Southside (record producer)

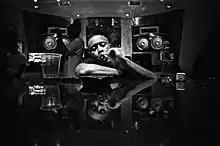
Southside in 2018

Joshua Howard Luellen (born February 2, 1989), known professionally as Southside (also known as Sizzle), is an American record producer, rapper and songwriter. Based in Atlanta, he is recognized in the music industry for his aggressive, trap-infused production work for prominent hip hop artists. After meeting hometown rapper Waka Flocka Flame, Luellen signed with his record label Brick Squad Monopoly—an imprint of Gucci Mane's 1017 Records—as in-house talent in 2010. Luellen and labelmate, fellow producer Lex Luger established the production team 808 Mafia that same year; it was credited on several commercially successful releases throughout the remaining decade.